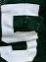
Number: 5